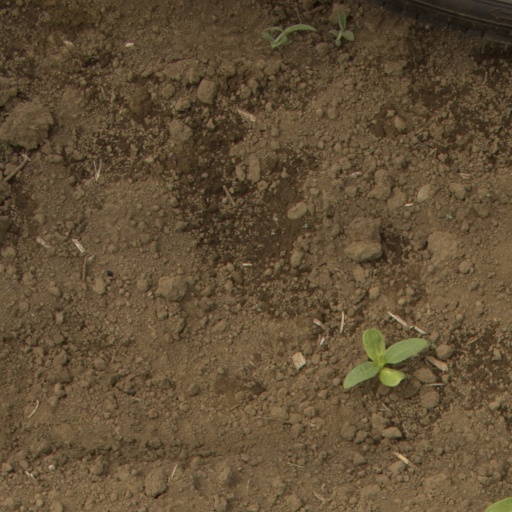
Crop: Jerusalem artichoke